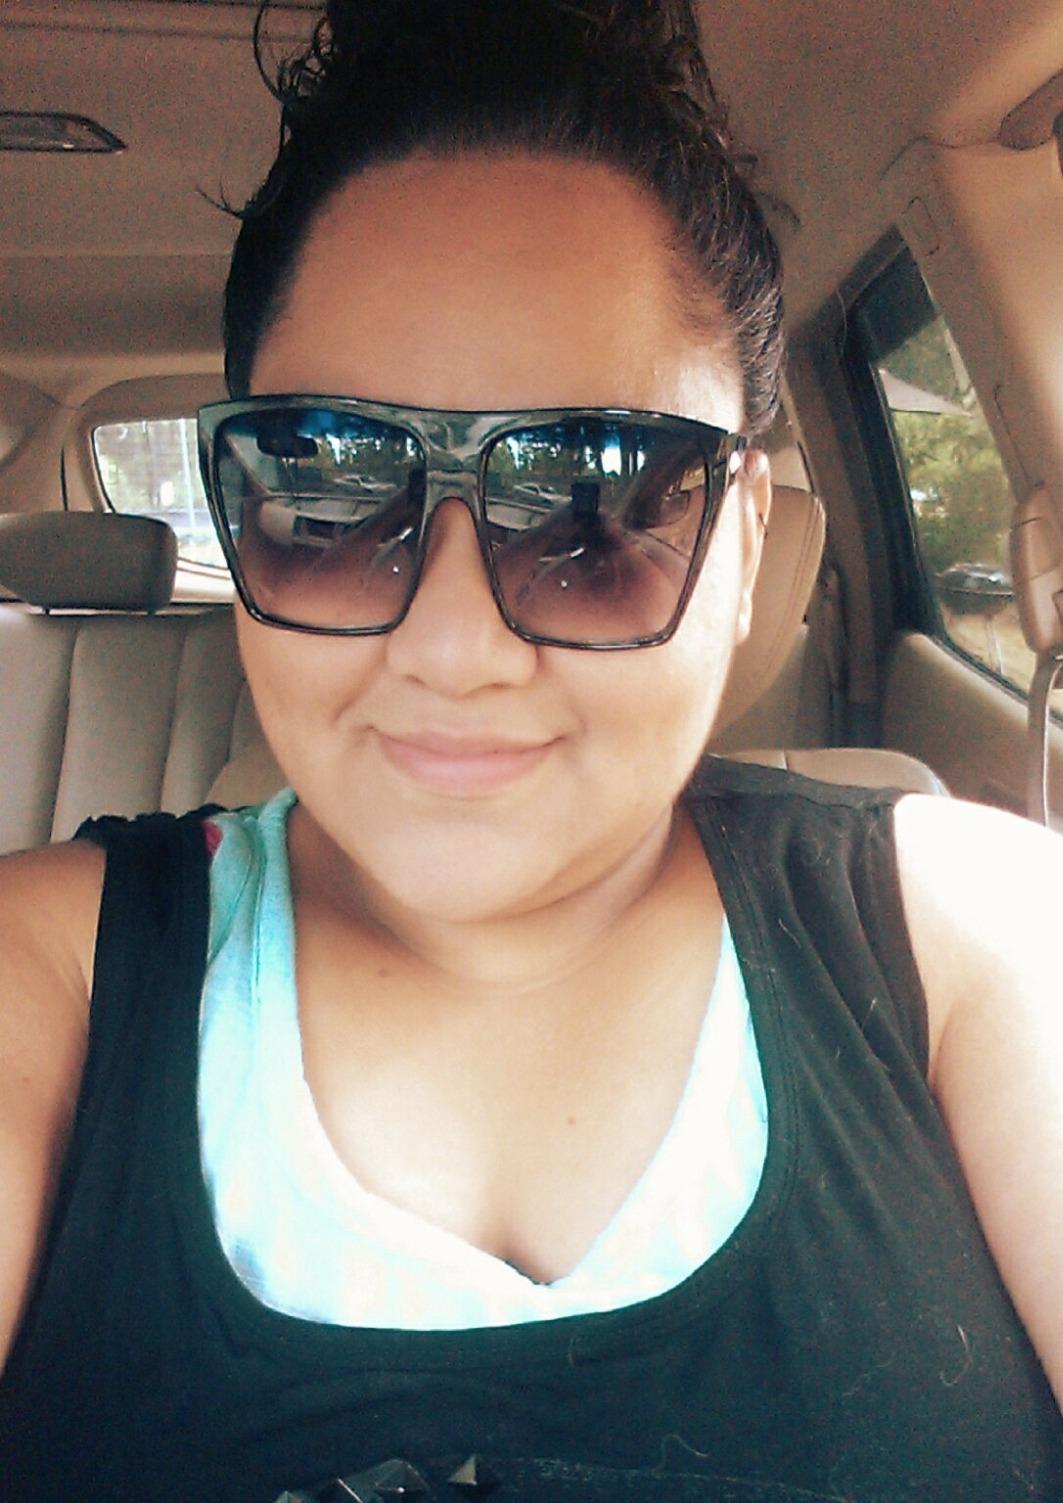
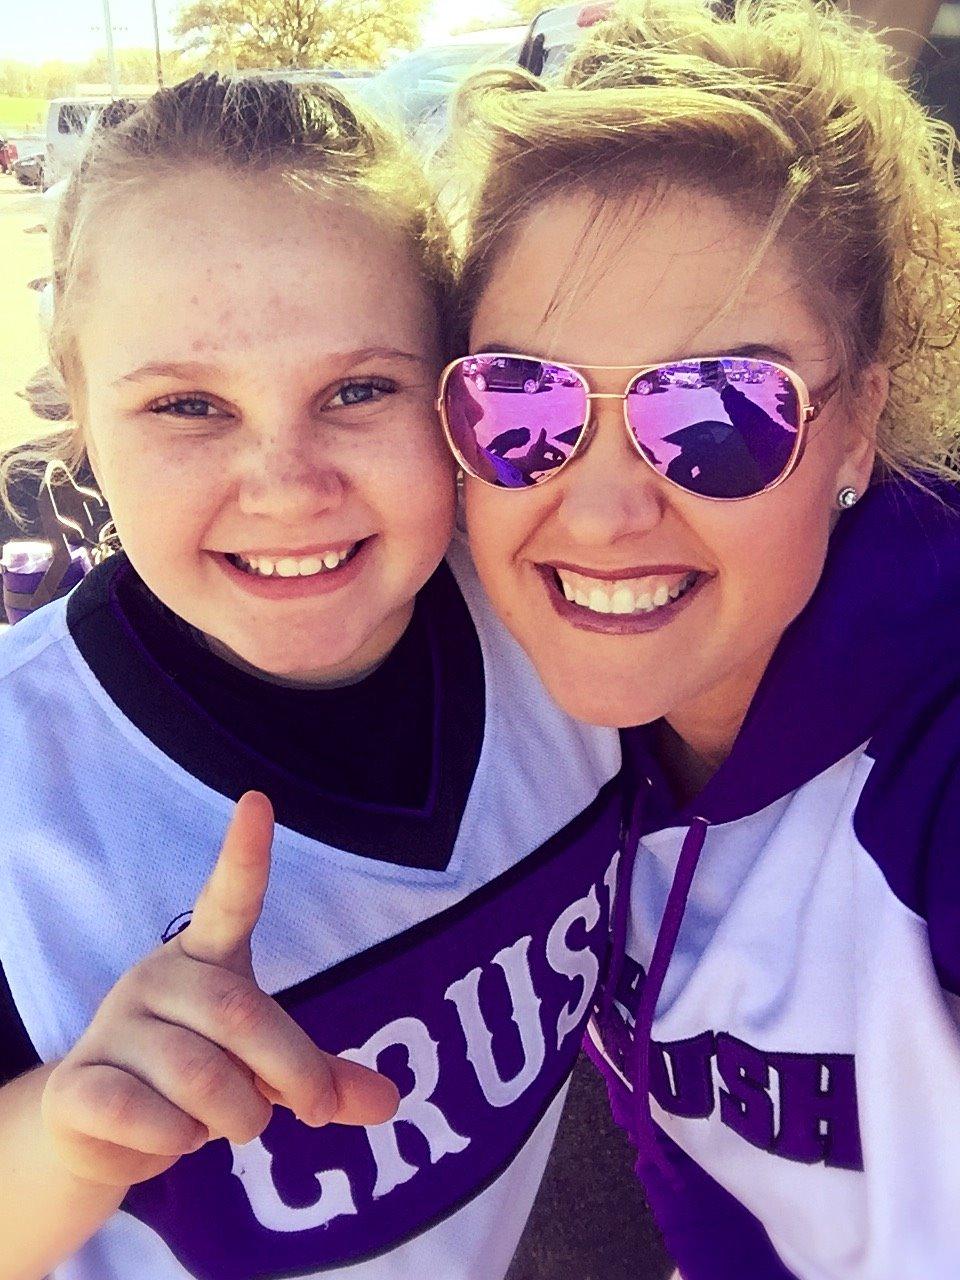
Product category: accessories_sunglasses
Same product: no